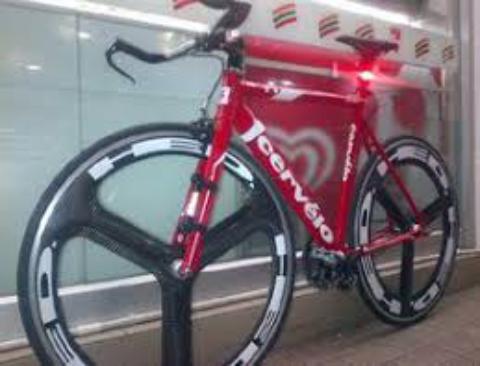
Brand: cervelo
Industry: Transportation